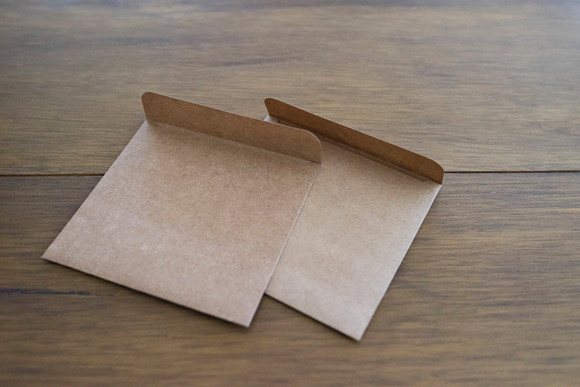
Waste category: paper